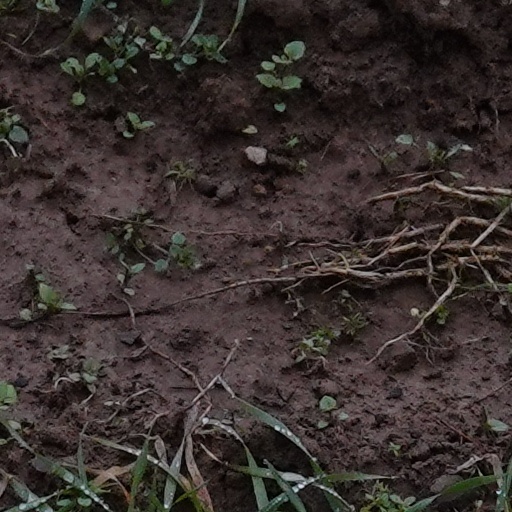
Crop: wheat